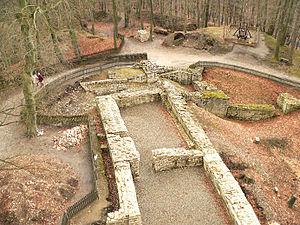
Le château fort de Lichtenberg, ou Heinrichsburg, est un château fort en ruines du XIIᵉ siècle dans le faubourg de Lichtenberg près de Salzgitter en Basse-Saxe. Ses vestiges se dressent au sommet du mont Burg, au sud du quartier de Salzgitter-Lichtenberg.